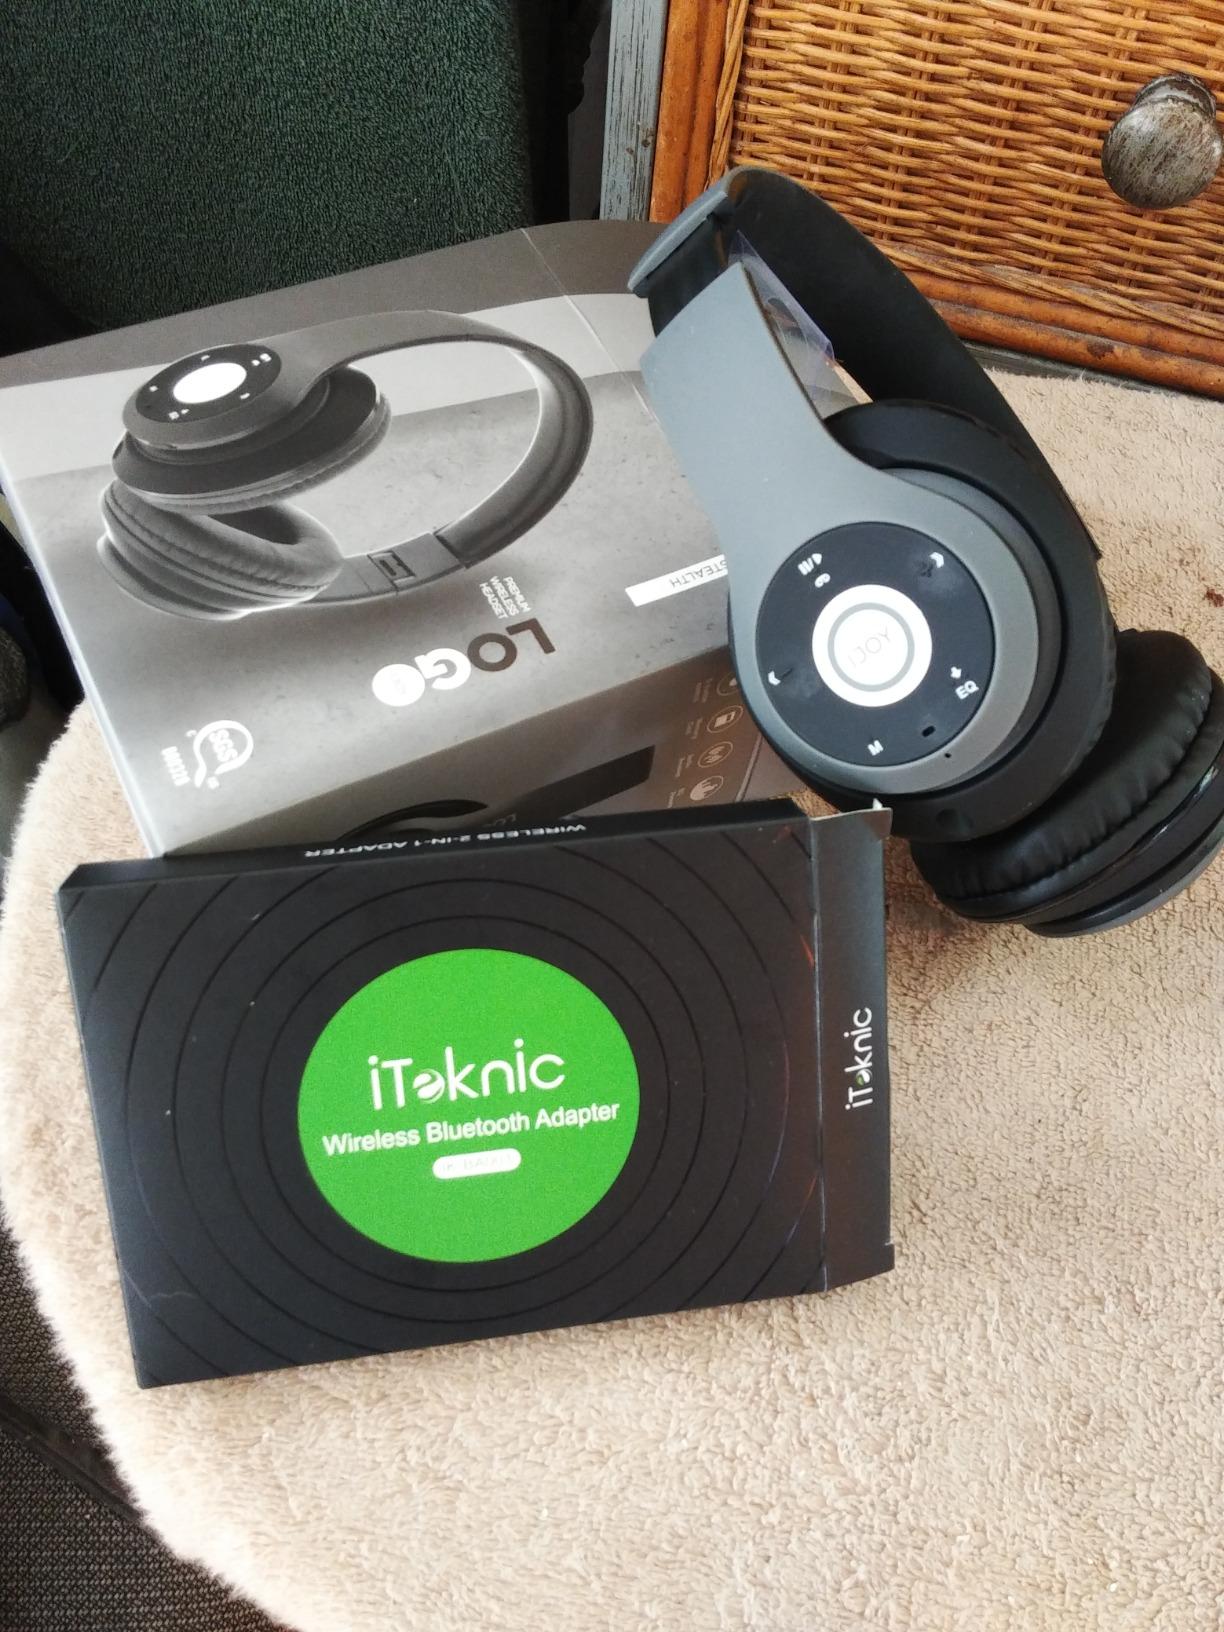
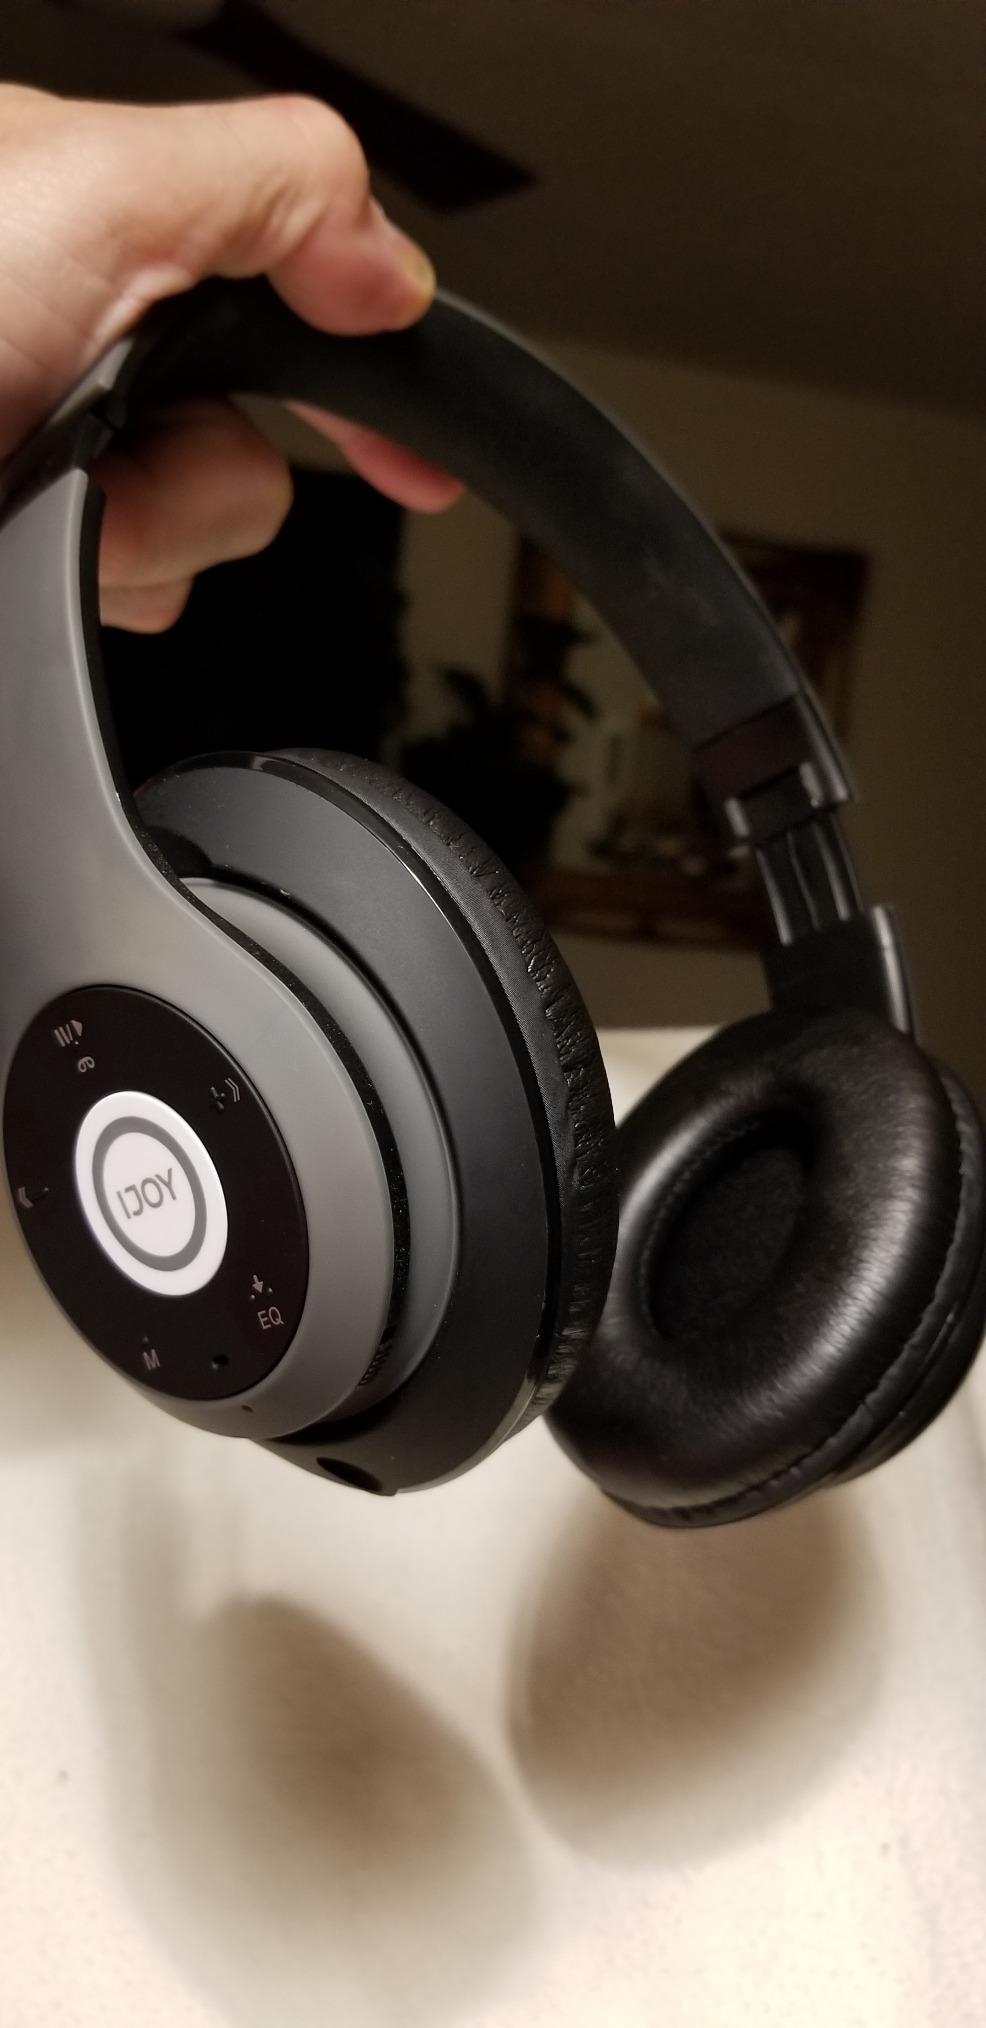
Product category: headphones
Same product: yes